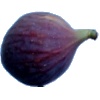
Label: Fig 1